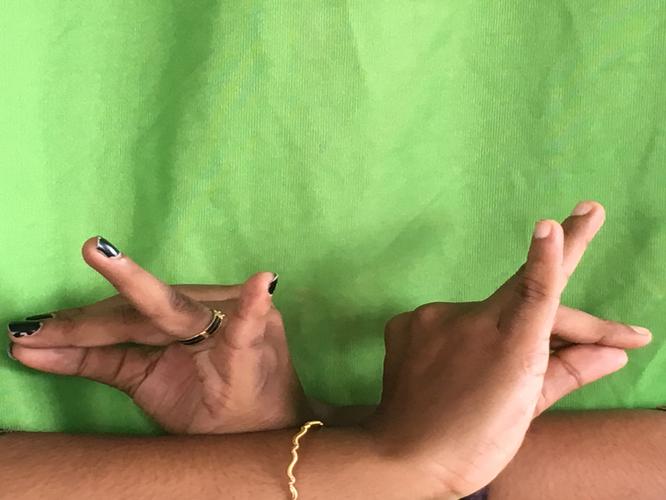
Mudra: Katakavardhana
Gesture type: double_hand